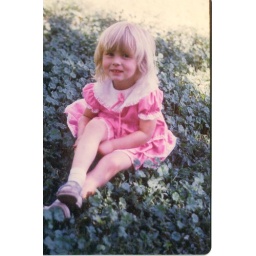
J in pink dress 3